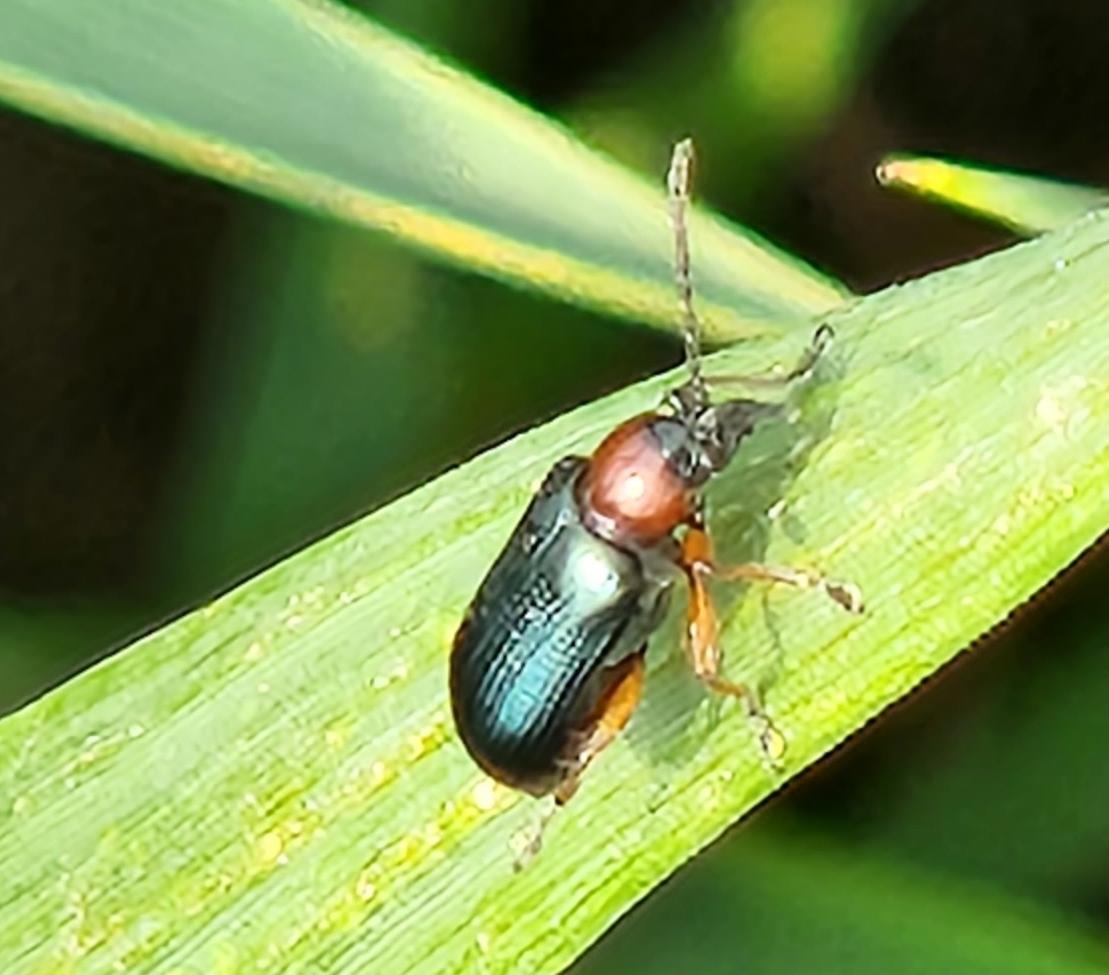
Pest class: cereal_leaf_beetle